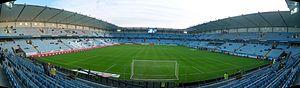
Le Swedbank Stadion est un stade de football inauguré en 2009 à Malmö, dans le quartier du Stade, entre la Rue du Stade et le vieux Malmö Stadion. Ce stade a accueilli la finale du championnat d'Europe Espoir 2009 entre l'Allemagne et l'Angleterre le 29 juin 2009.
Le Malmö Fotbollförening, plus connu comme Malmö FF, est un club suédois de football basé à Malmö, fondé le 24 février 1910.